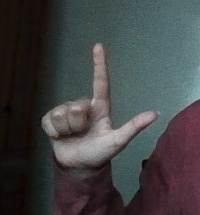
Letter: laam